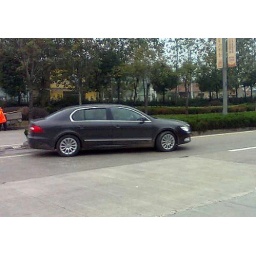
skoda superb , new limousine , already on the road in china , just introduced here ...